Johannes Rydberg

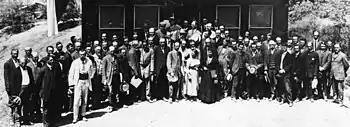
Rydberg at the Fourth Conference International Union for Cooperation in Solar Research at Mount Wilson Observatory

Rydberg began his career as an amanuensis in the institution. He became a docent in maths in 1880, and in 1882 became a docent in physics. At this time he began studying the standard atomic weight, because he wondered what was the reason for the seemingly random increase in weight for the atoms in Mendeleev's periodic system. He searched for a formula for several years to no avail.